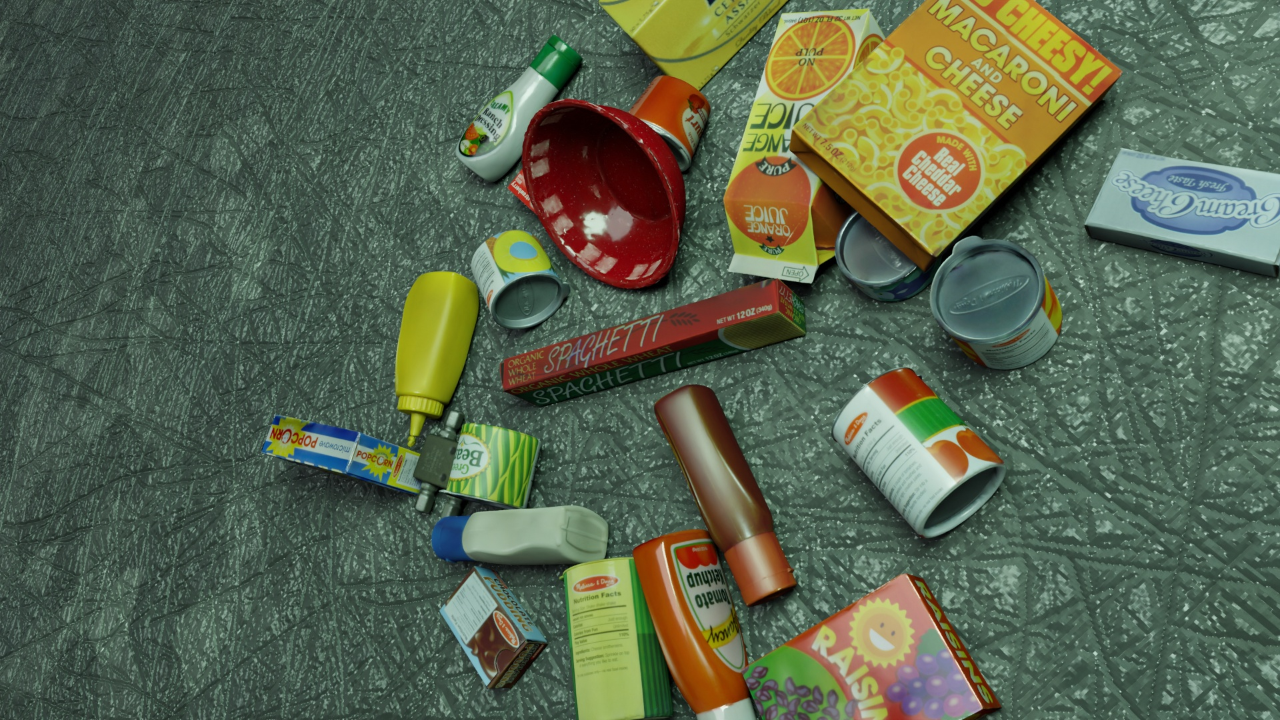
Question:
What are the five normalized (x, y) points between 0 and 1 in the image that outline the grasp plane for the cylindrical can of green beans? Your answer should be as Grasp center: [], Left finger base: [], Right finger base: [], Left finger tip: [], Right finger tip: [].
Answer: Grasp center: [0.354687, 0.593056], Left finger base: [0.386719, 0.623611], Right finger base: [0.325, 0.565278], Left finger tip: [0.421094, 0.645833], Right finger tip: [0.358594, 0.5875]